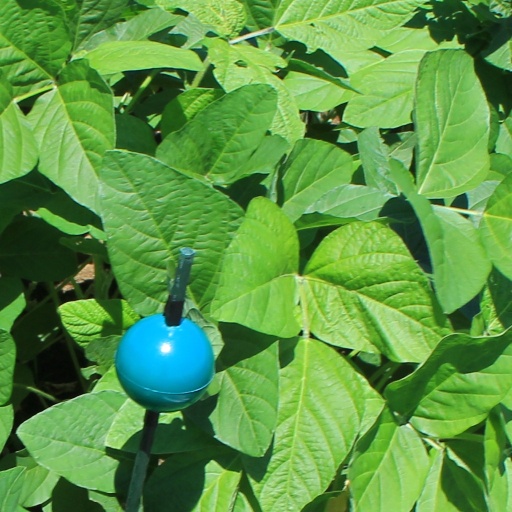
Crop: soybean